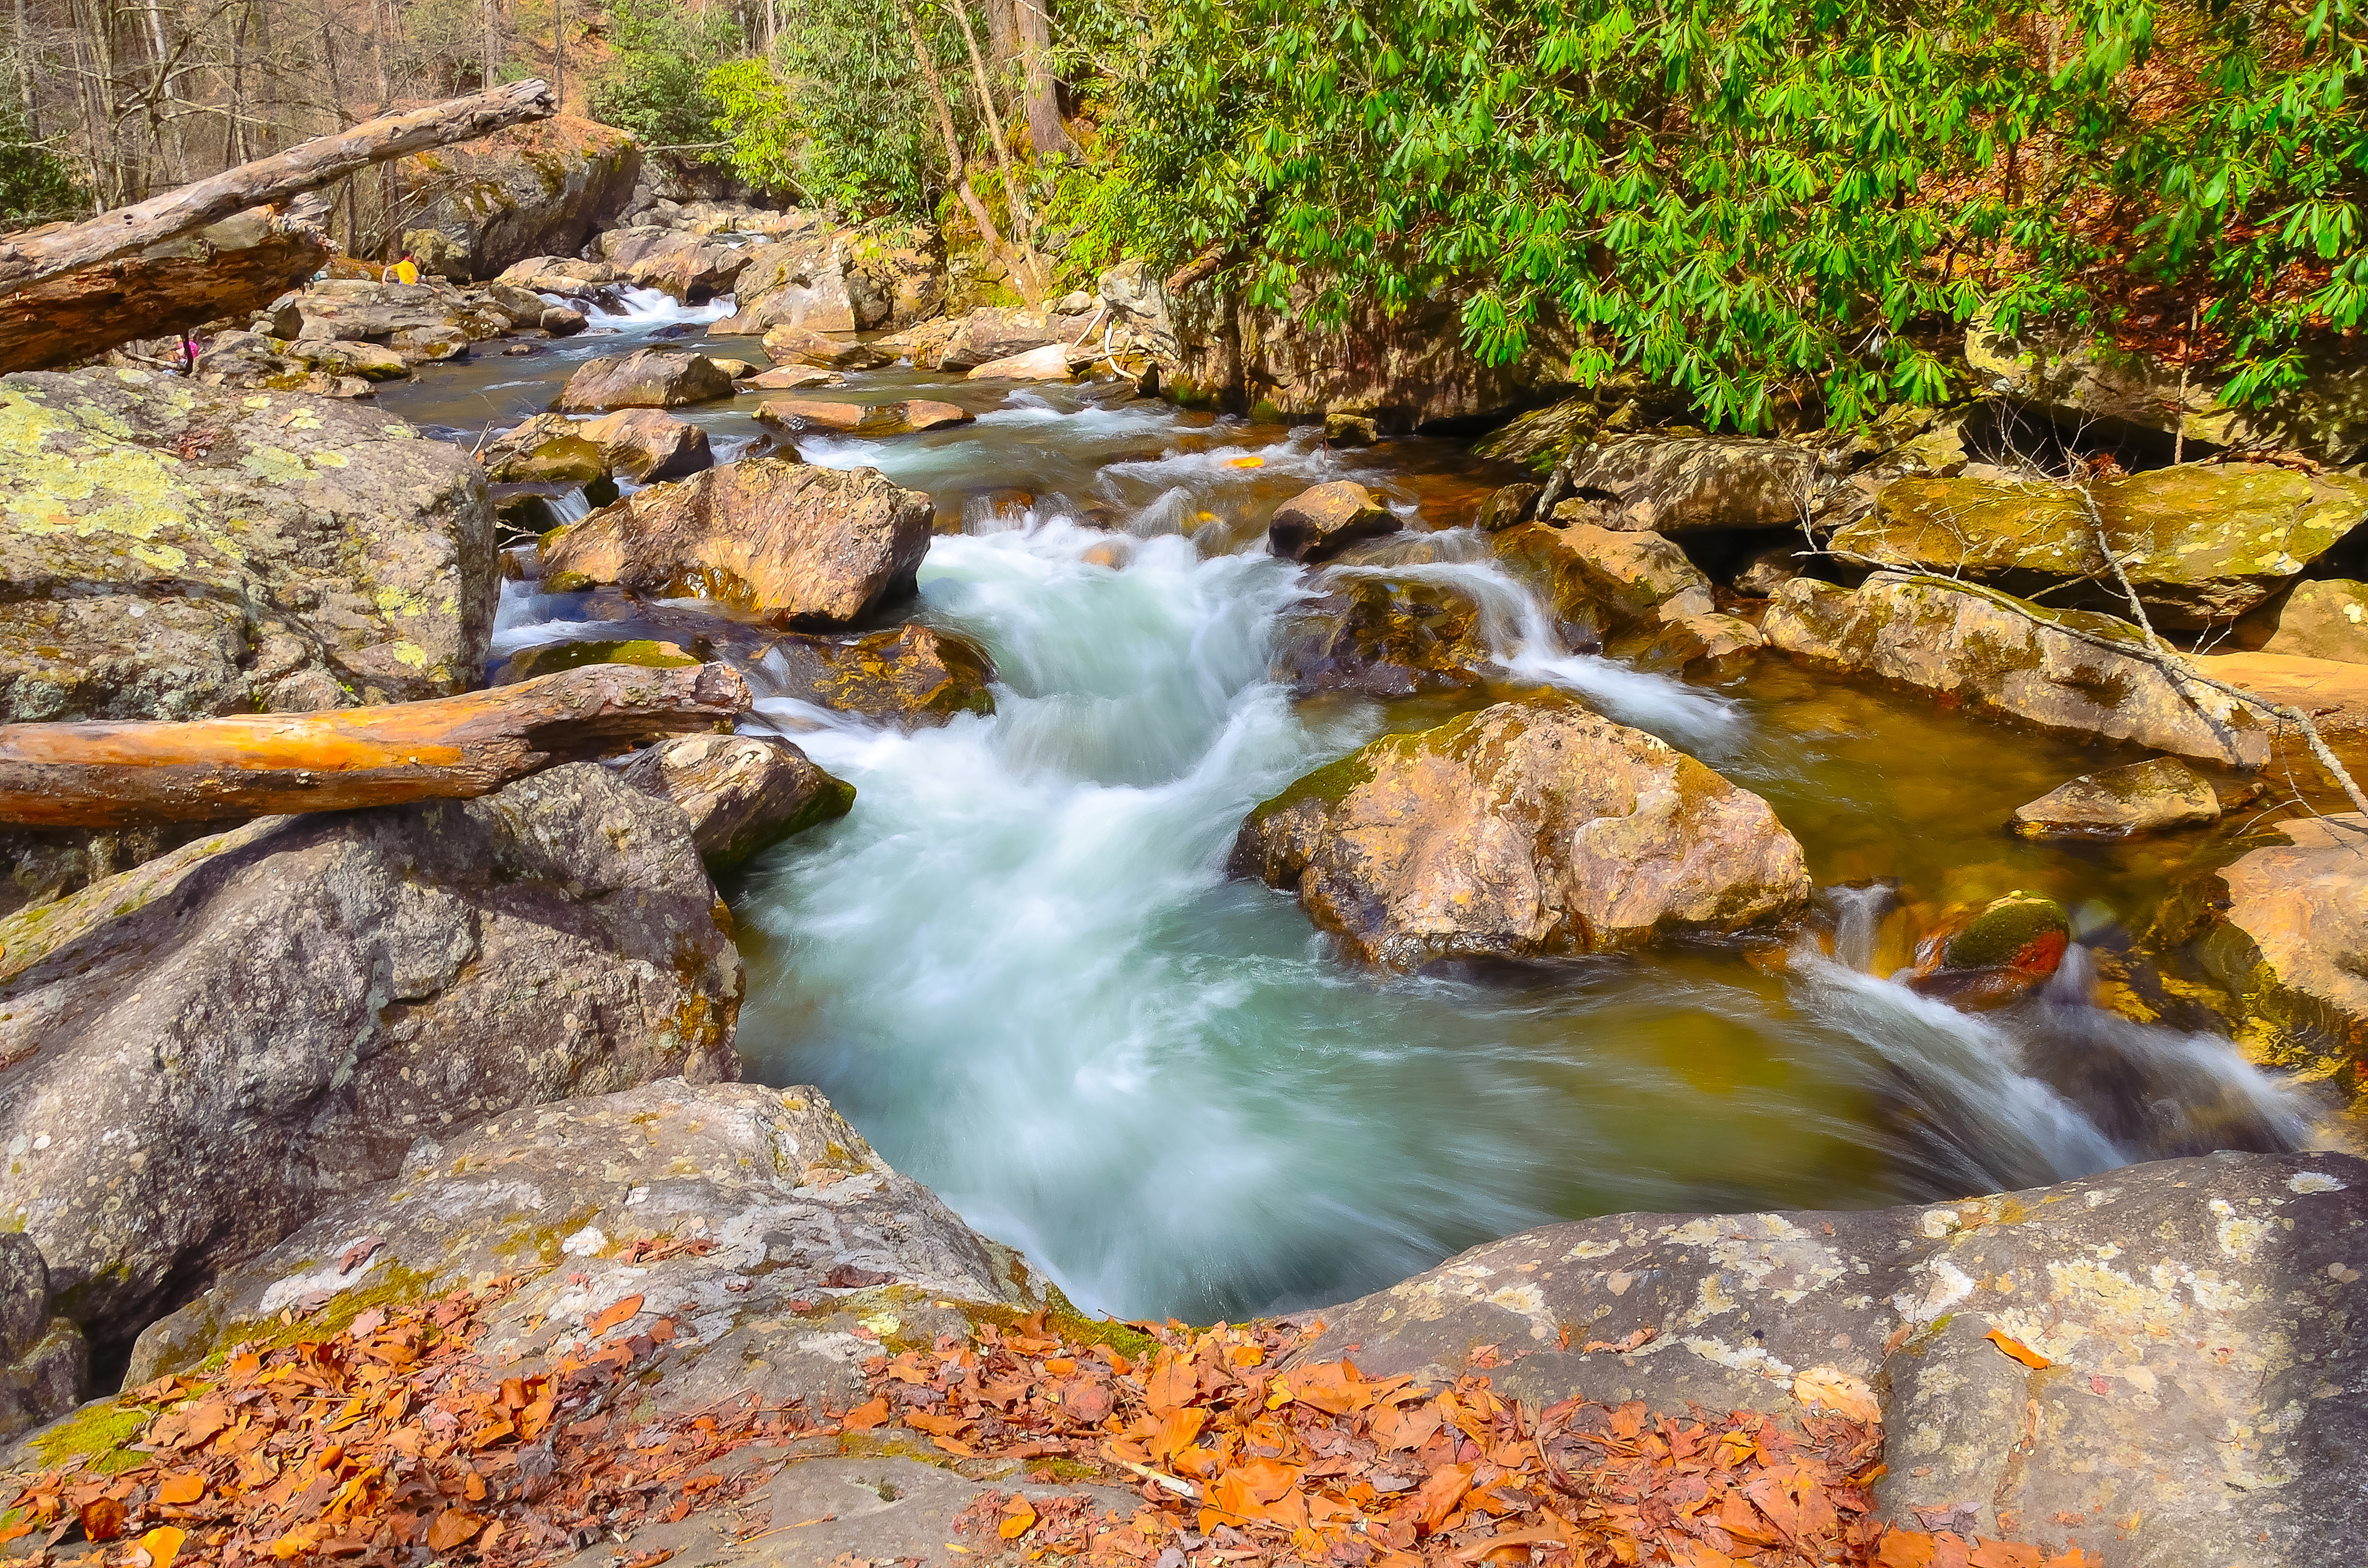
north carolina, forest, slow aperture, boulders, stream, green, nature, rhododendrons, floor, woods, trees, iron bridge, water, body of water, watercourse, creek, nature reserve, water resources, leaf, arroyo, rock, stream bed, river, water feature, tree, landscape, fluvial landforms of streams, waterfall, tributary, plant, mineral spring, autumn